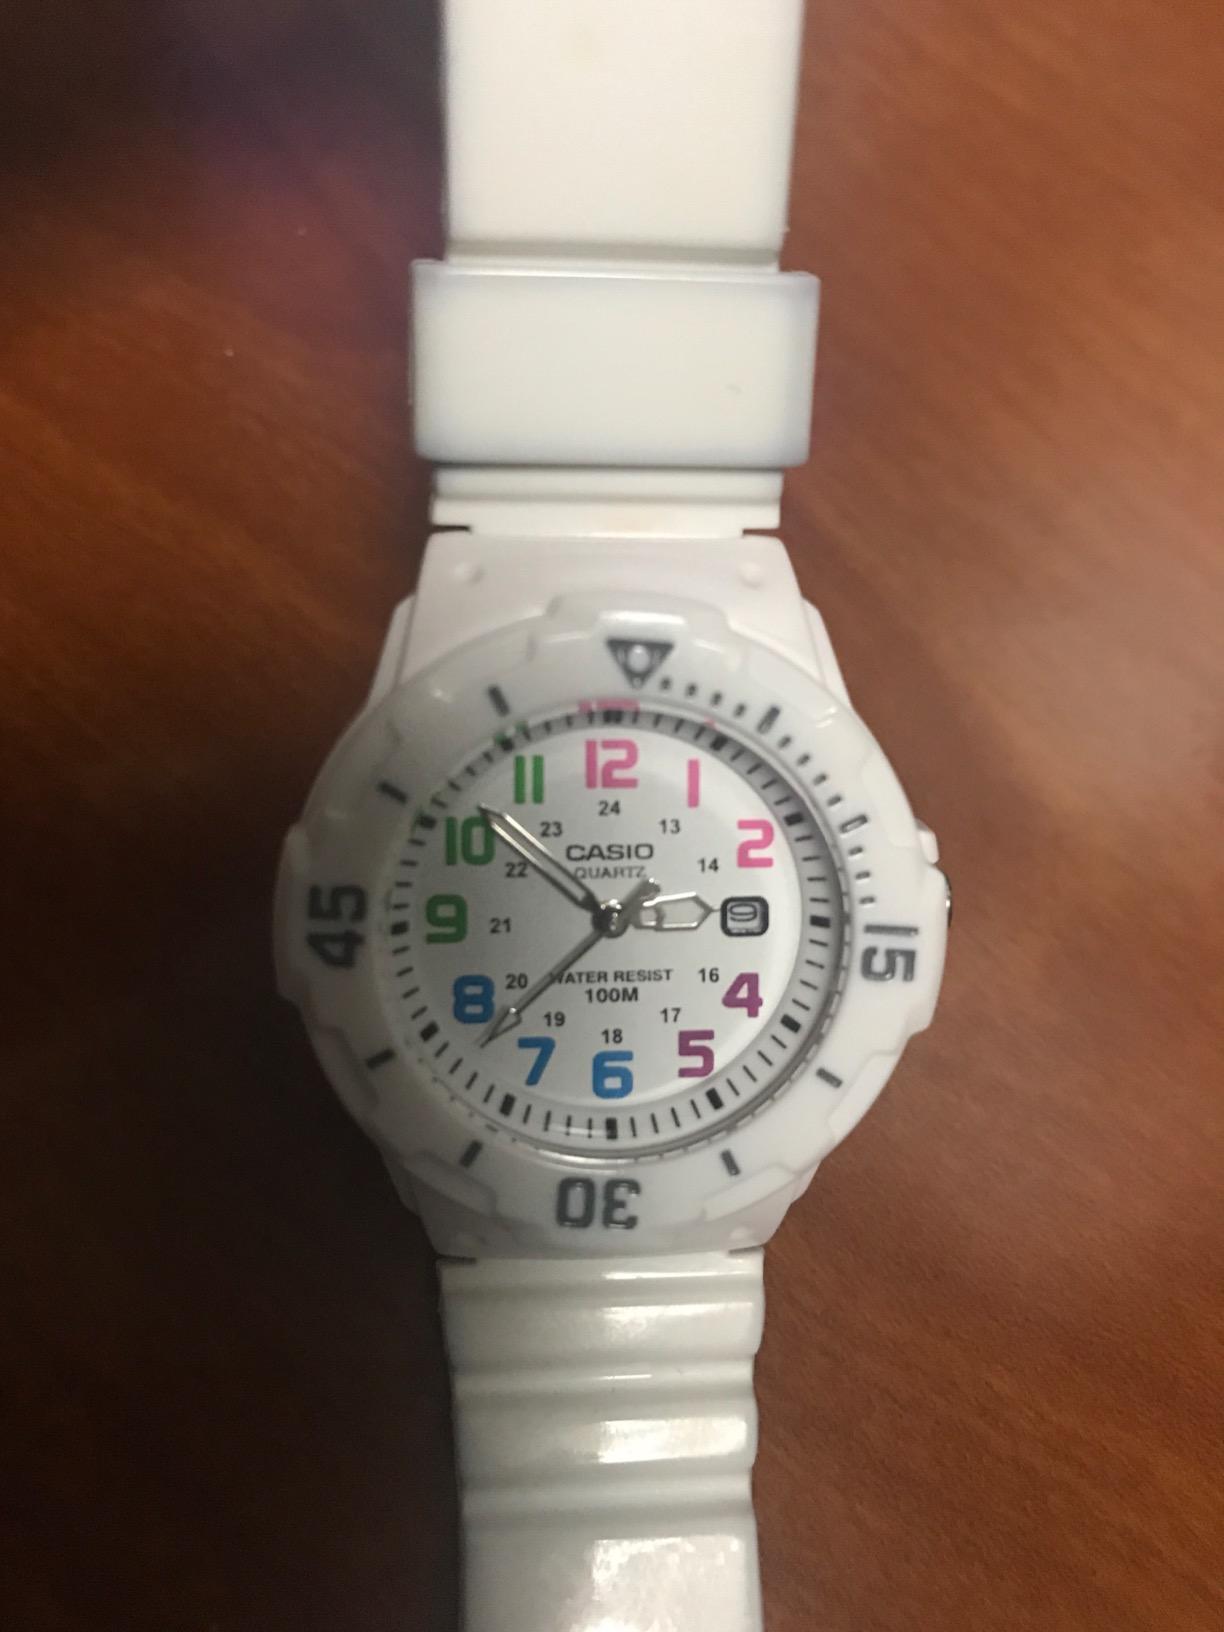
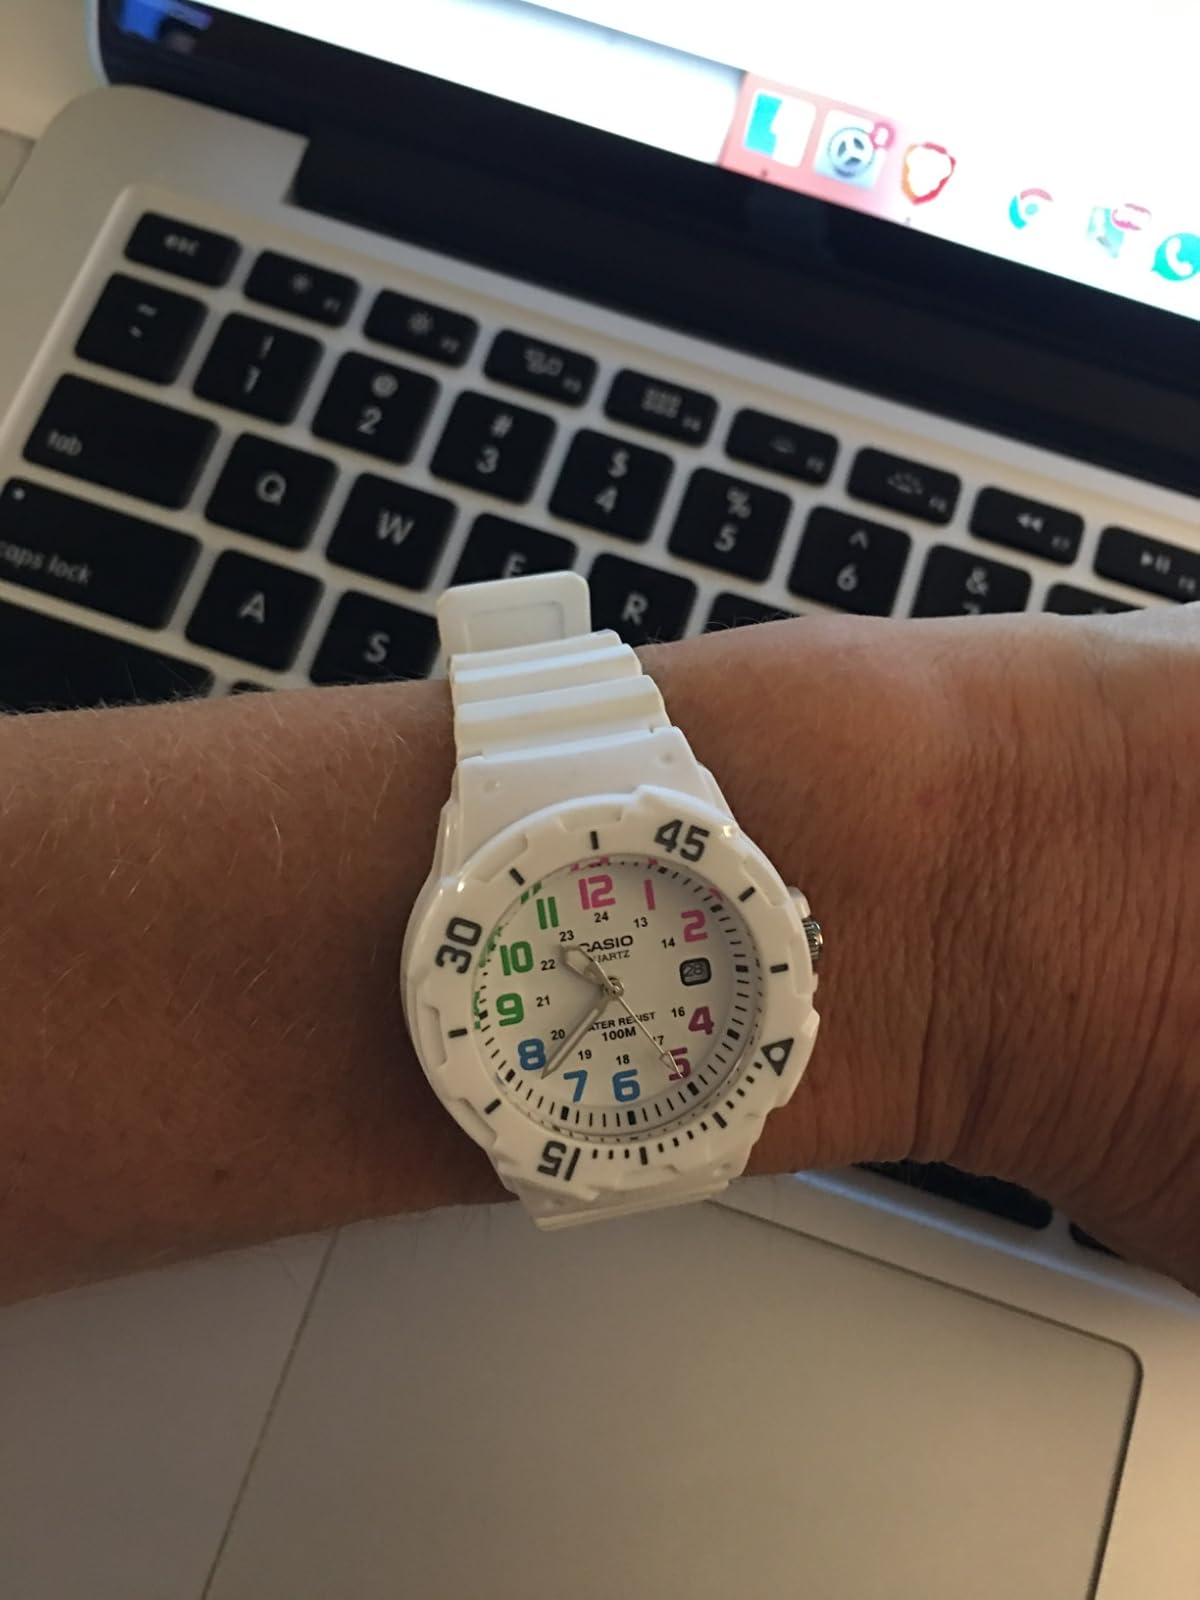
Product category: accessories_watch
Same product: yes